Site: brandenburg
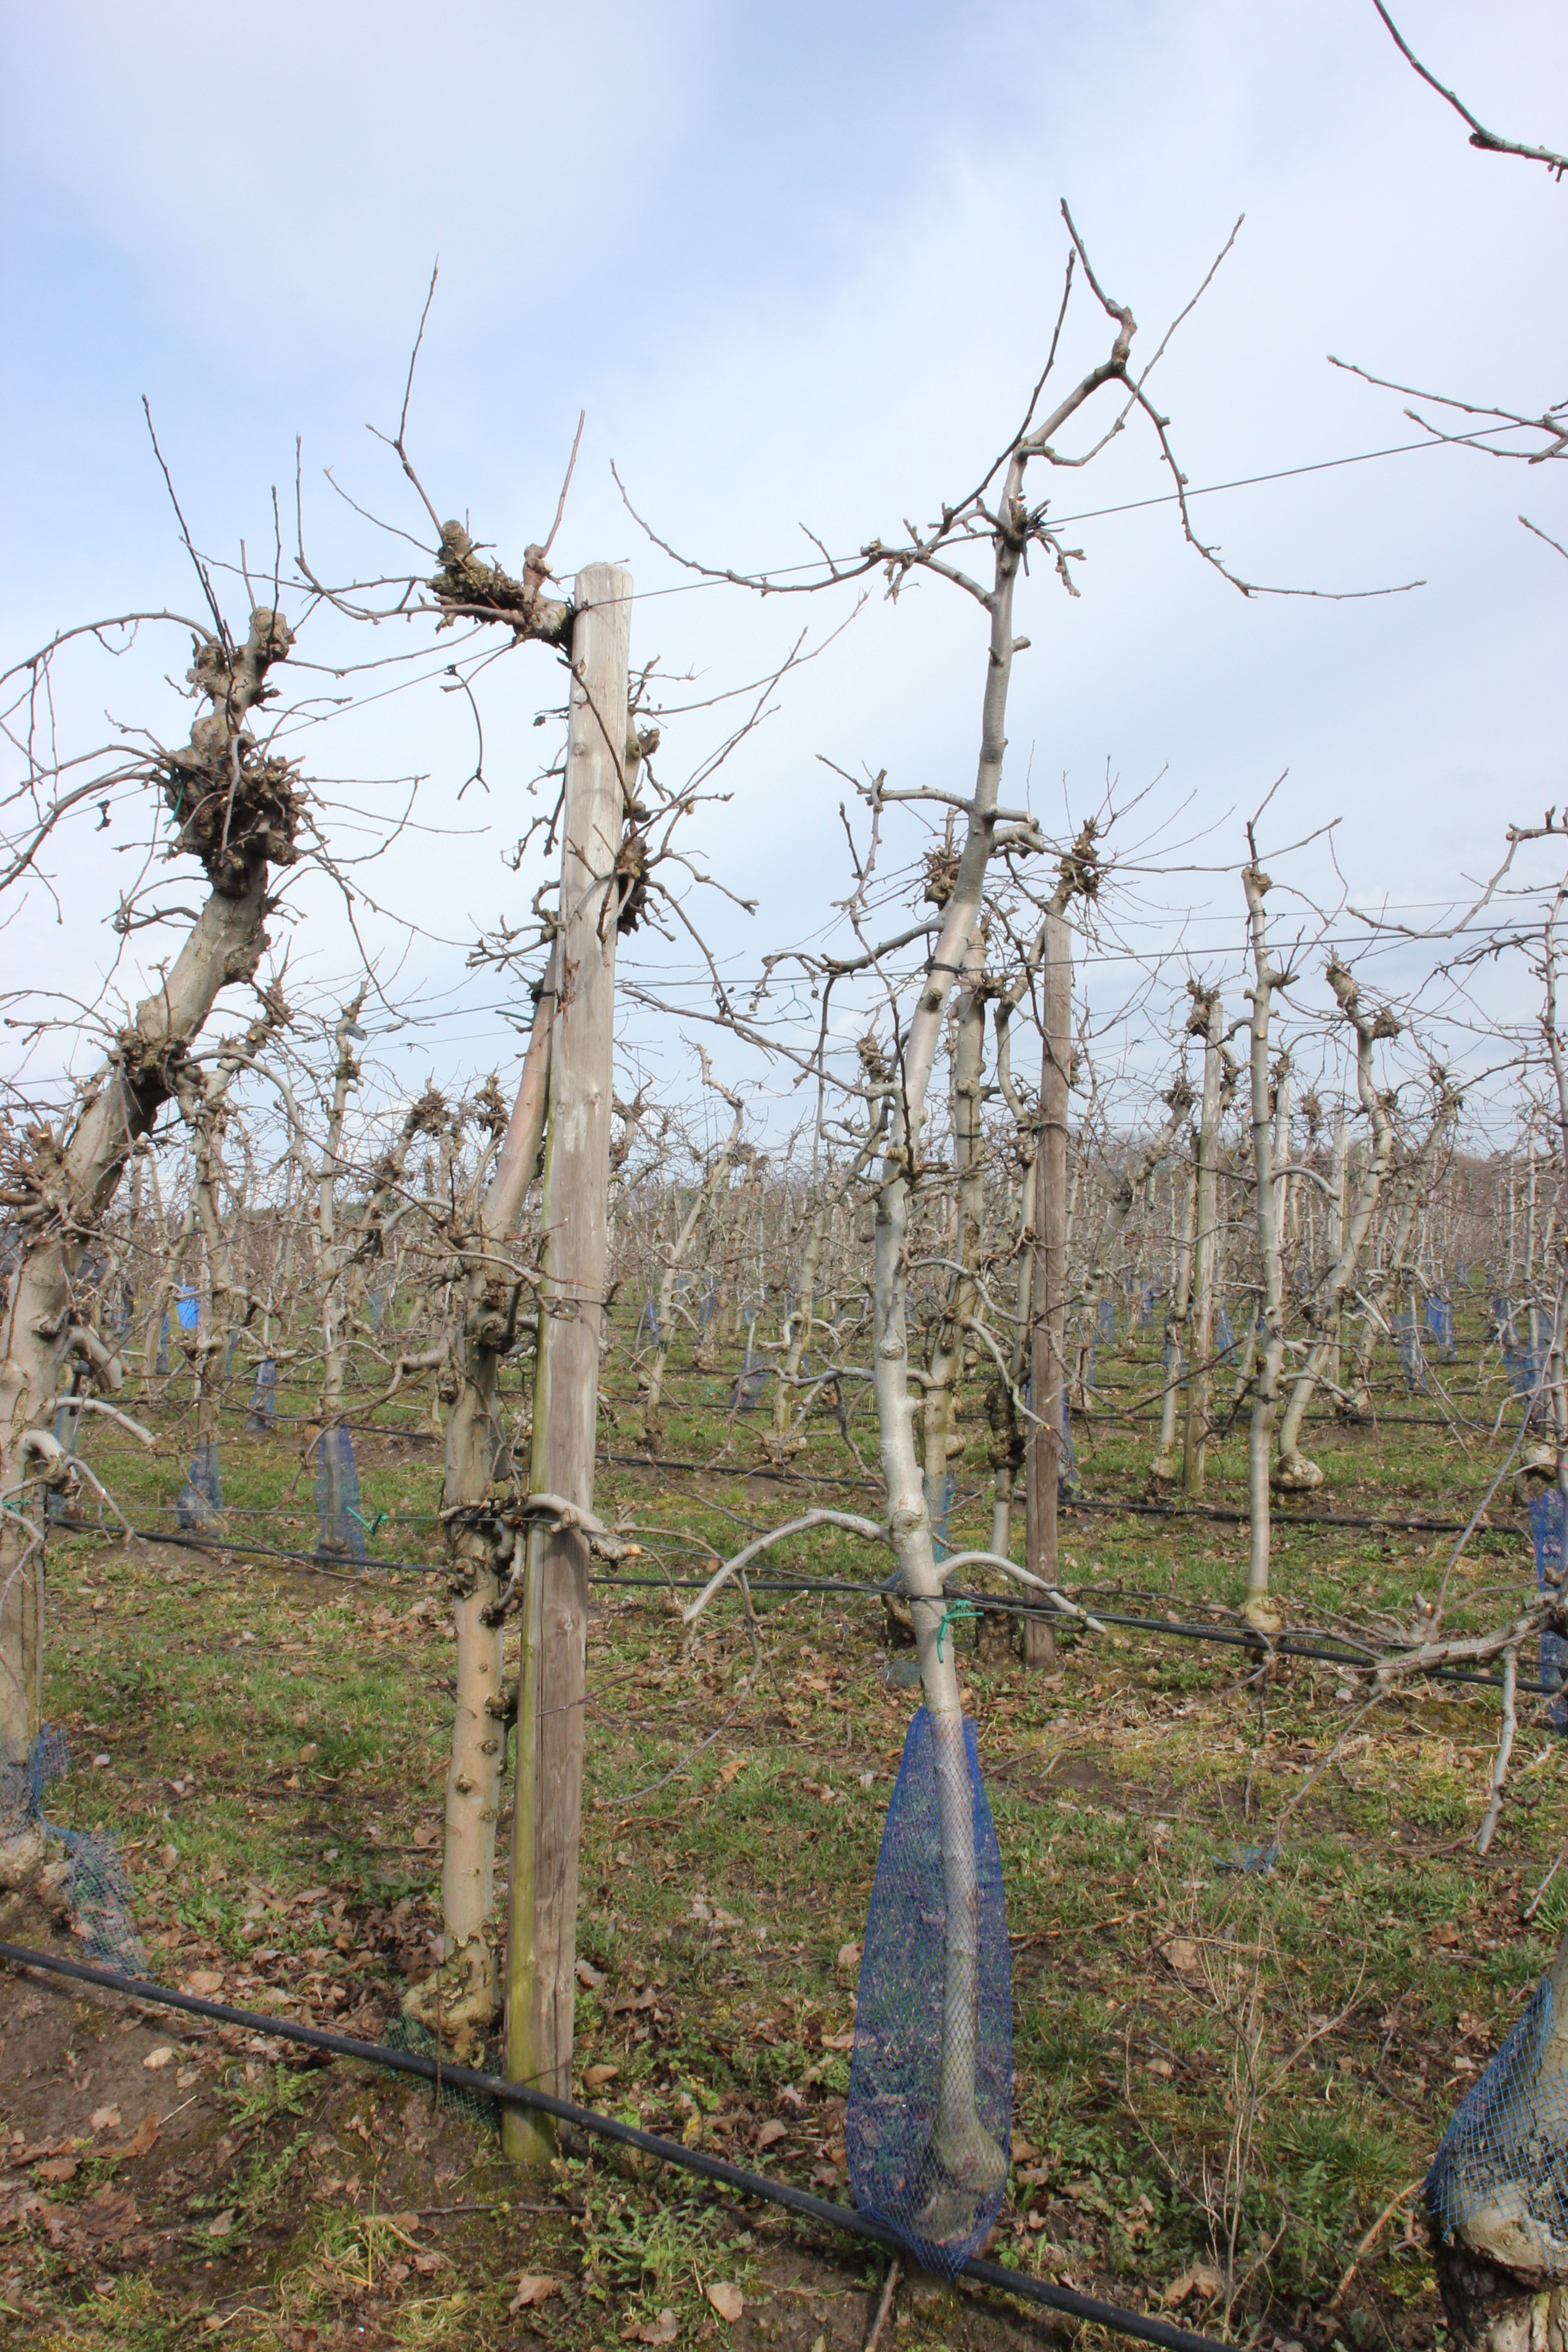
Growth stage (BBCH 01): Bud development